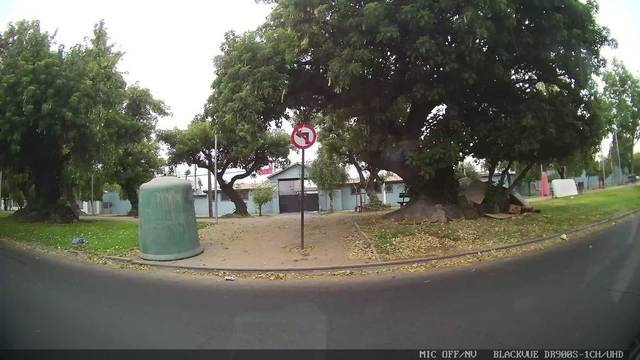
Region: Chile
Coordinates: -33.474, -70.664